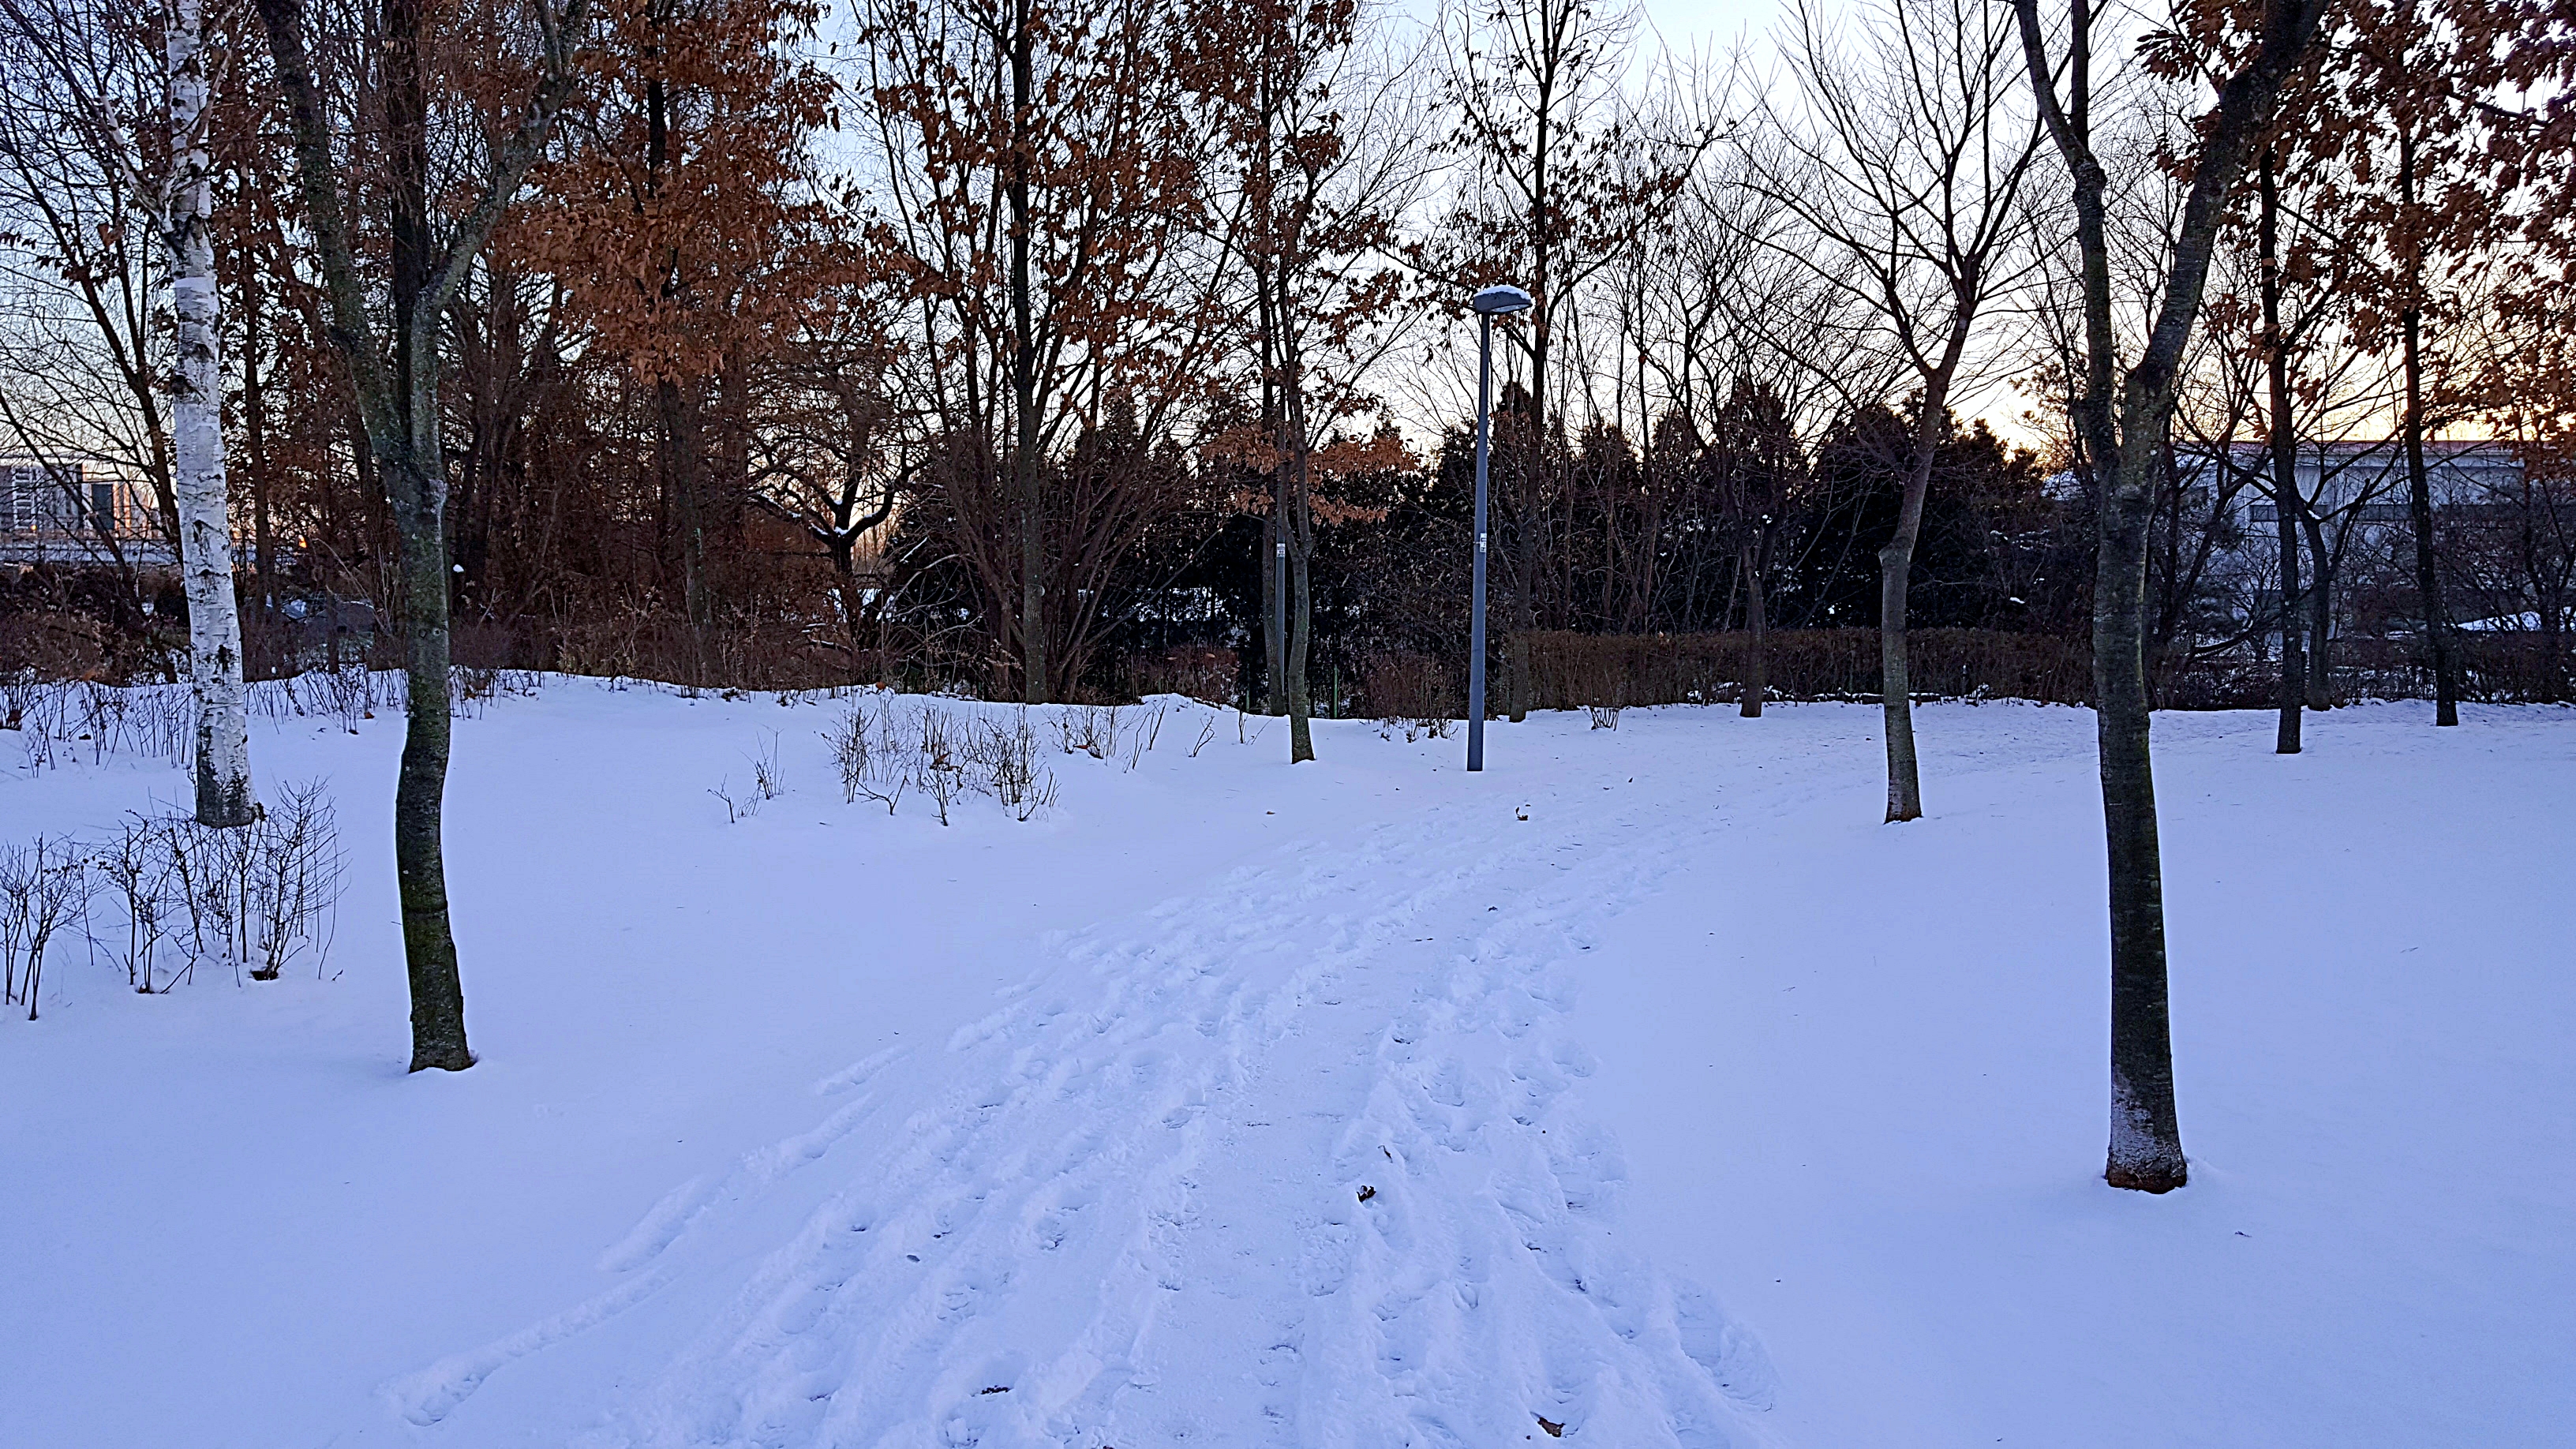
snow, winter, korea, branch, twig, freezing, slope, trunk, forest, grove, deciduous, woodland, Northern hardwood forest, plant stem, precipitation, glacial landform, ice